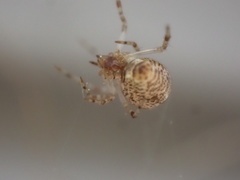
Species: Parasteatoda_tepidariorum